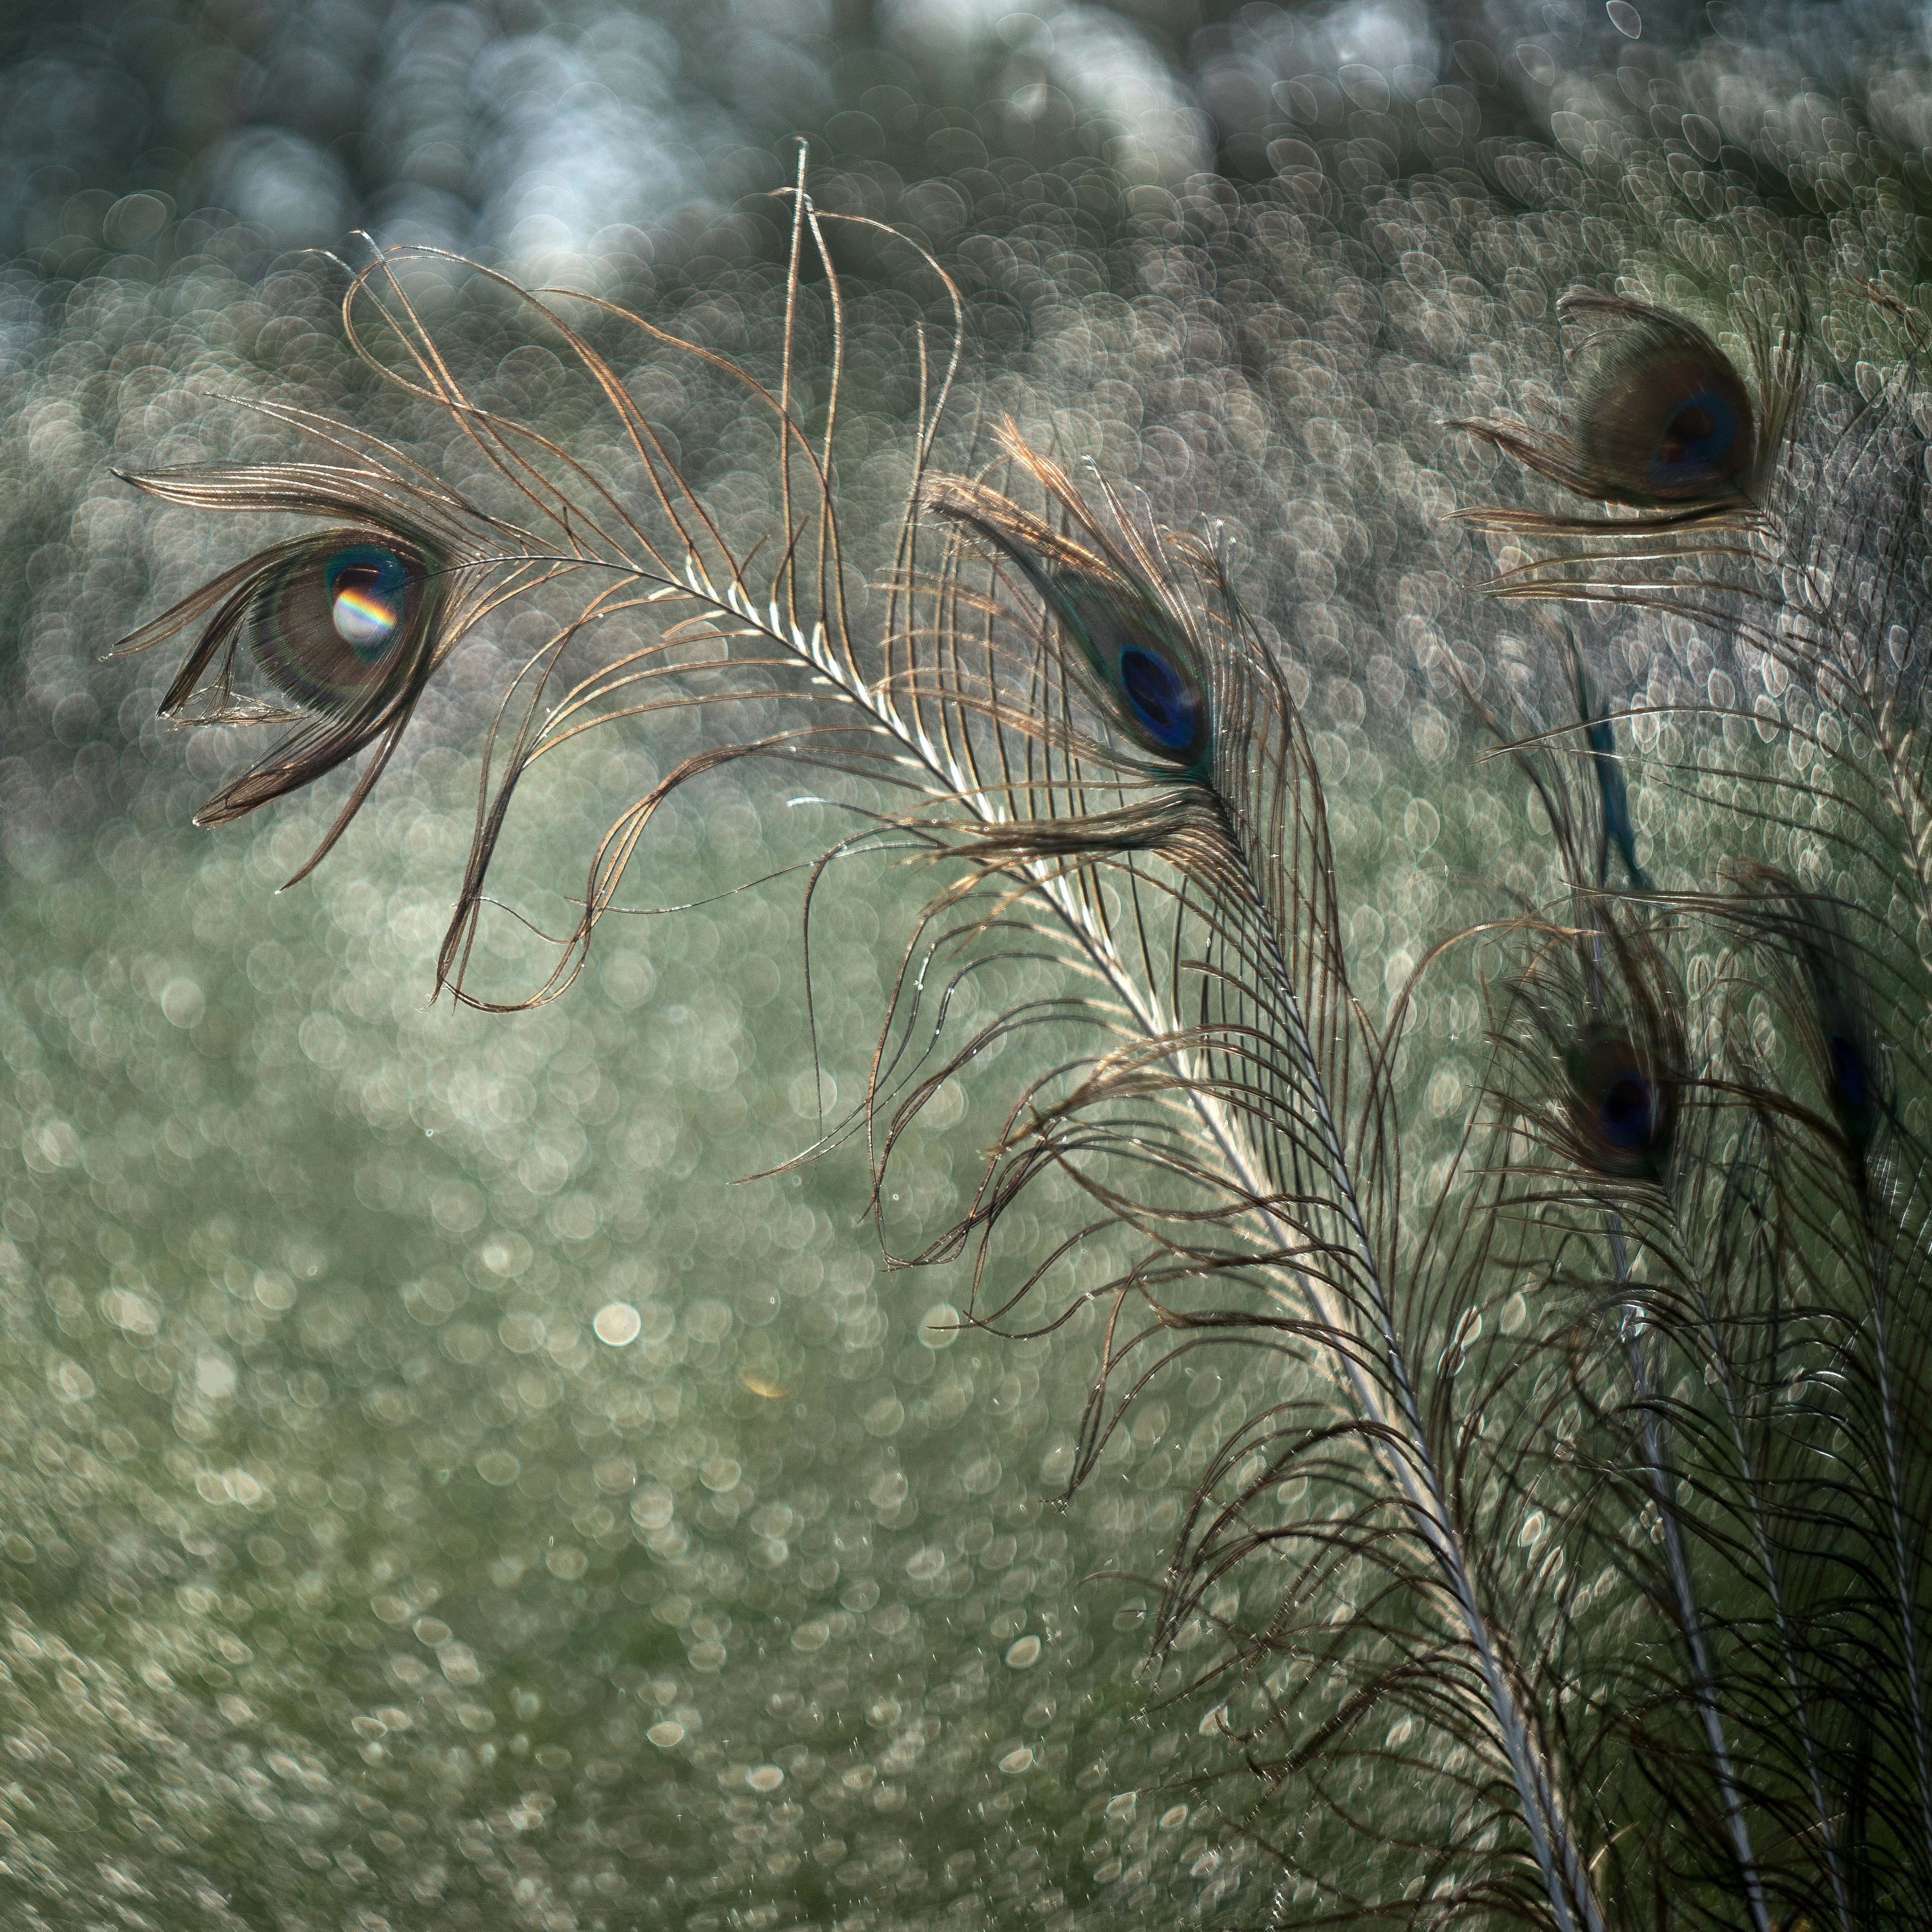
wildlife, feather, fauna, peacock, peacock feather